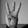
ASL letter: W